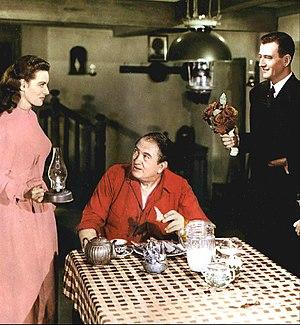
L'Homme tranquille est un film américain réalisé par John Ford et sorti en 1952, avec John Wayne, Maureen O'Hara, Barry Fitzgerald et Victor McLaglen dans les rôles principaux.